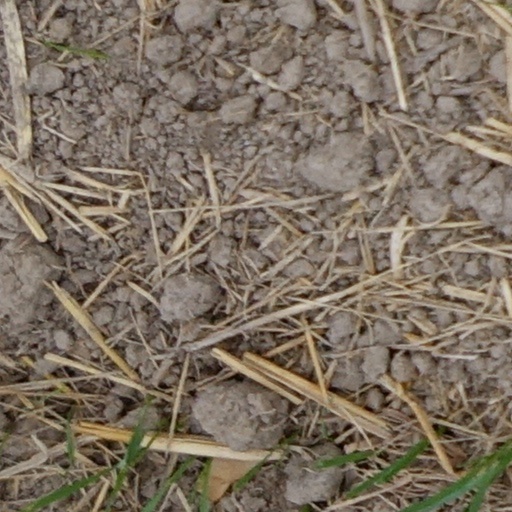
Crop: wheat